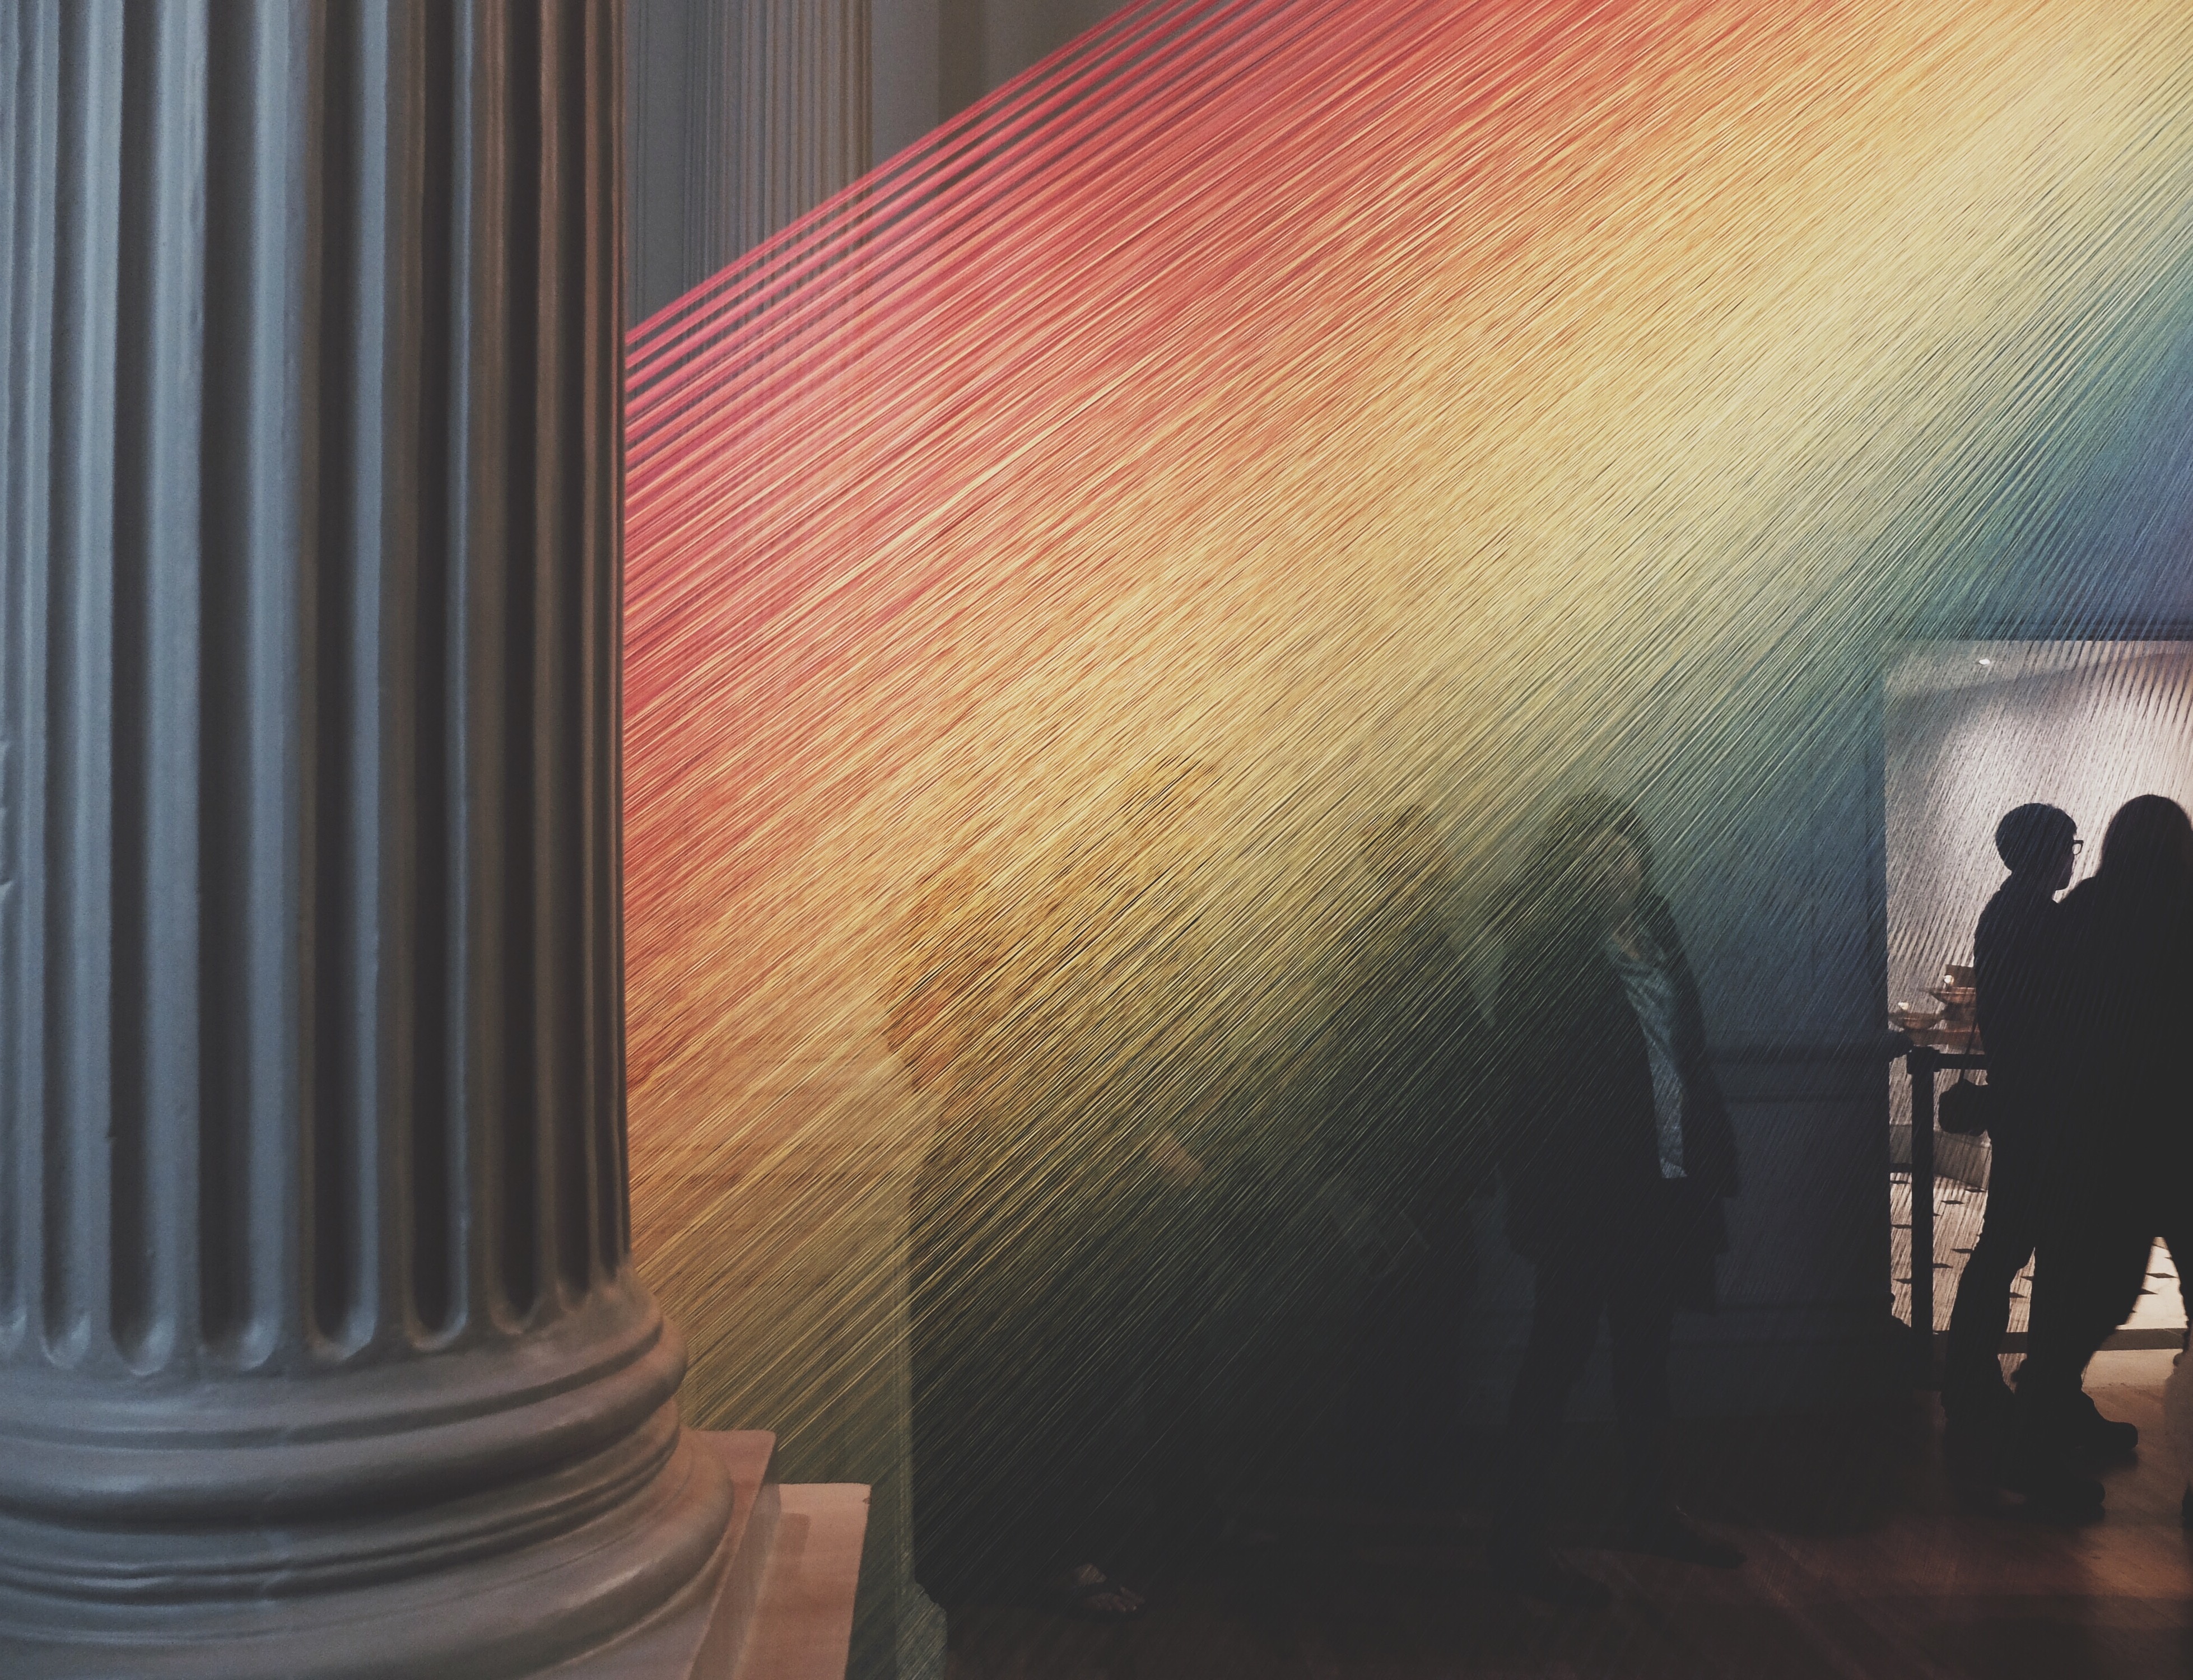
light, sunlight, wall, reflection, color, darkness, lighting, interior design, art, image, shape